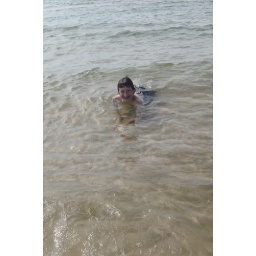
This boy LIVED in the water